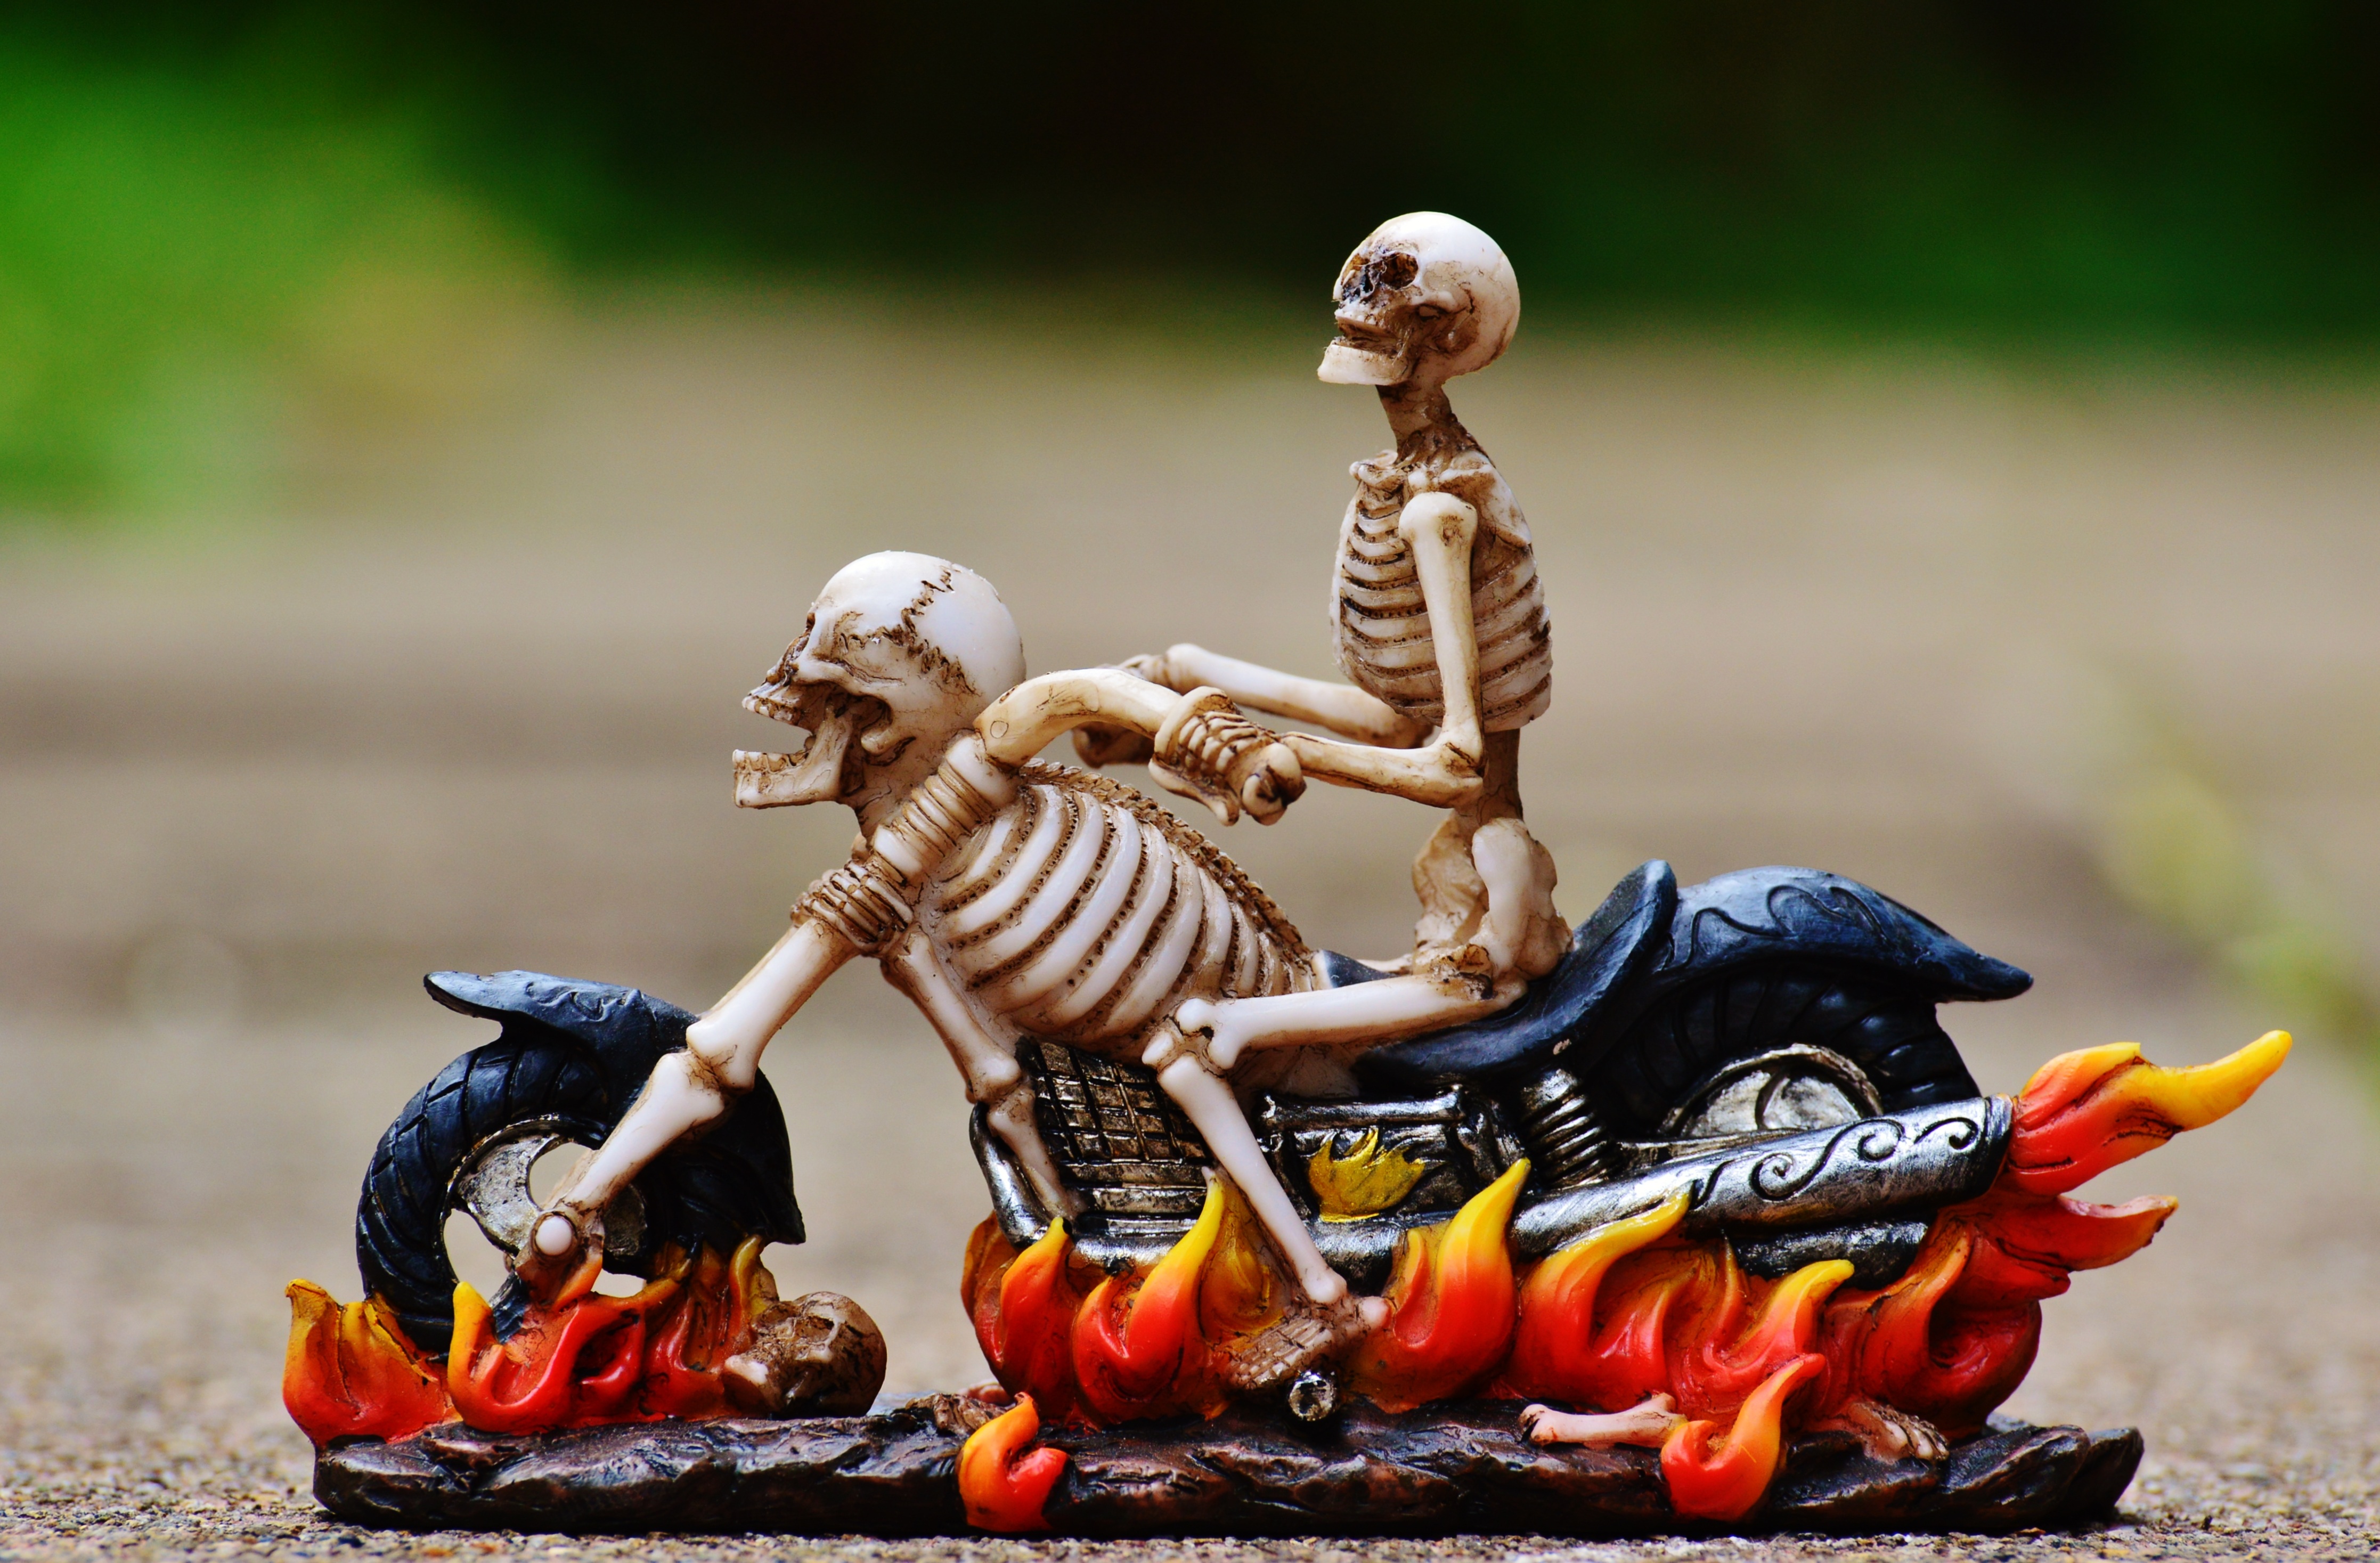
monument, statue, decoration, motorcycle, halloween, skull, toy, gothic, bone, scary, figurine, weird, creepy, skeleton, horror, biker, mythology, skull and crossbones, skull bone